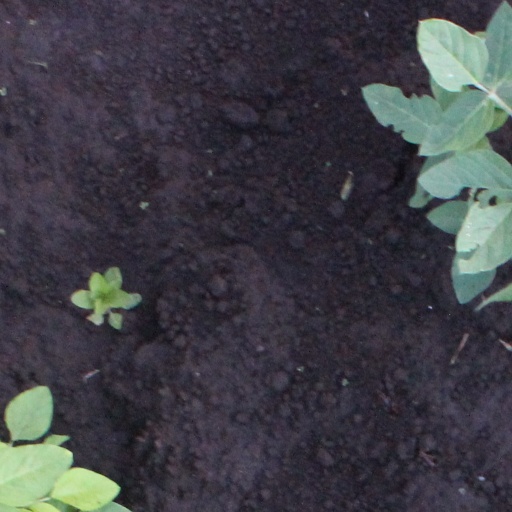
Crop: soybean